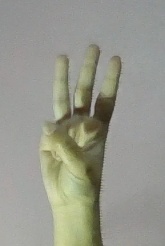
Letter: thaa